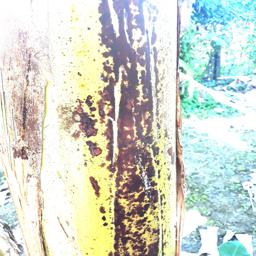
Label: PSEUDOSTEM WEEVIL